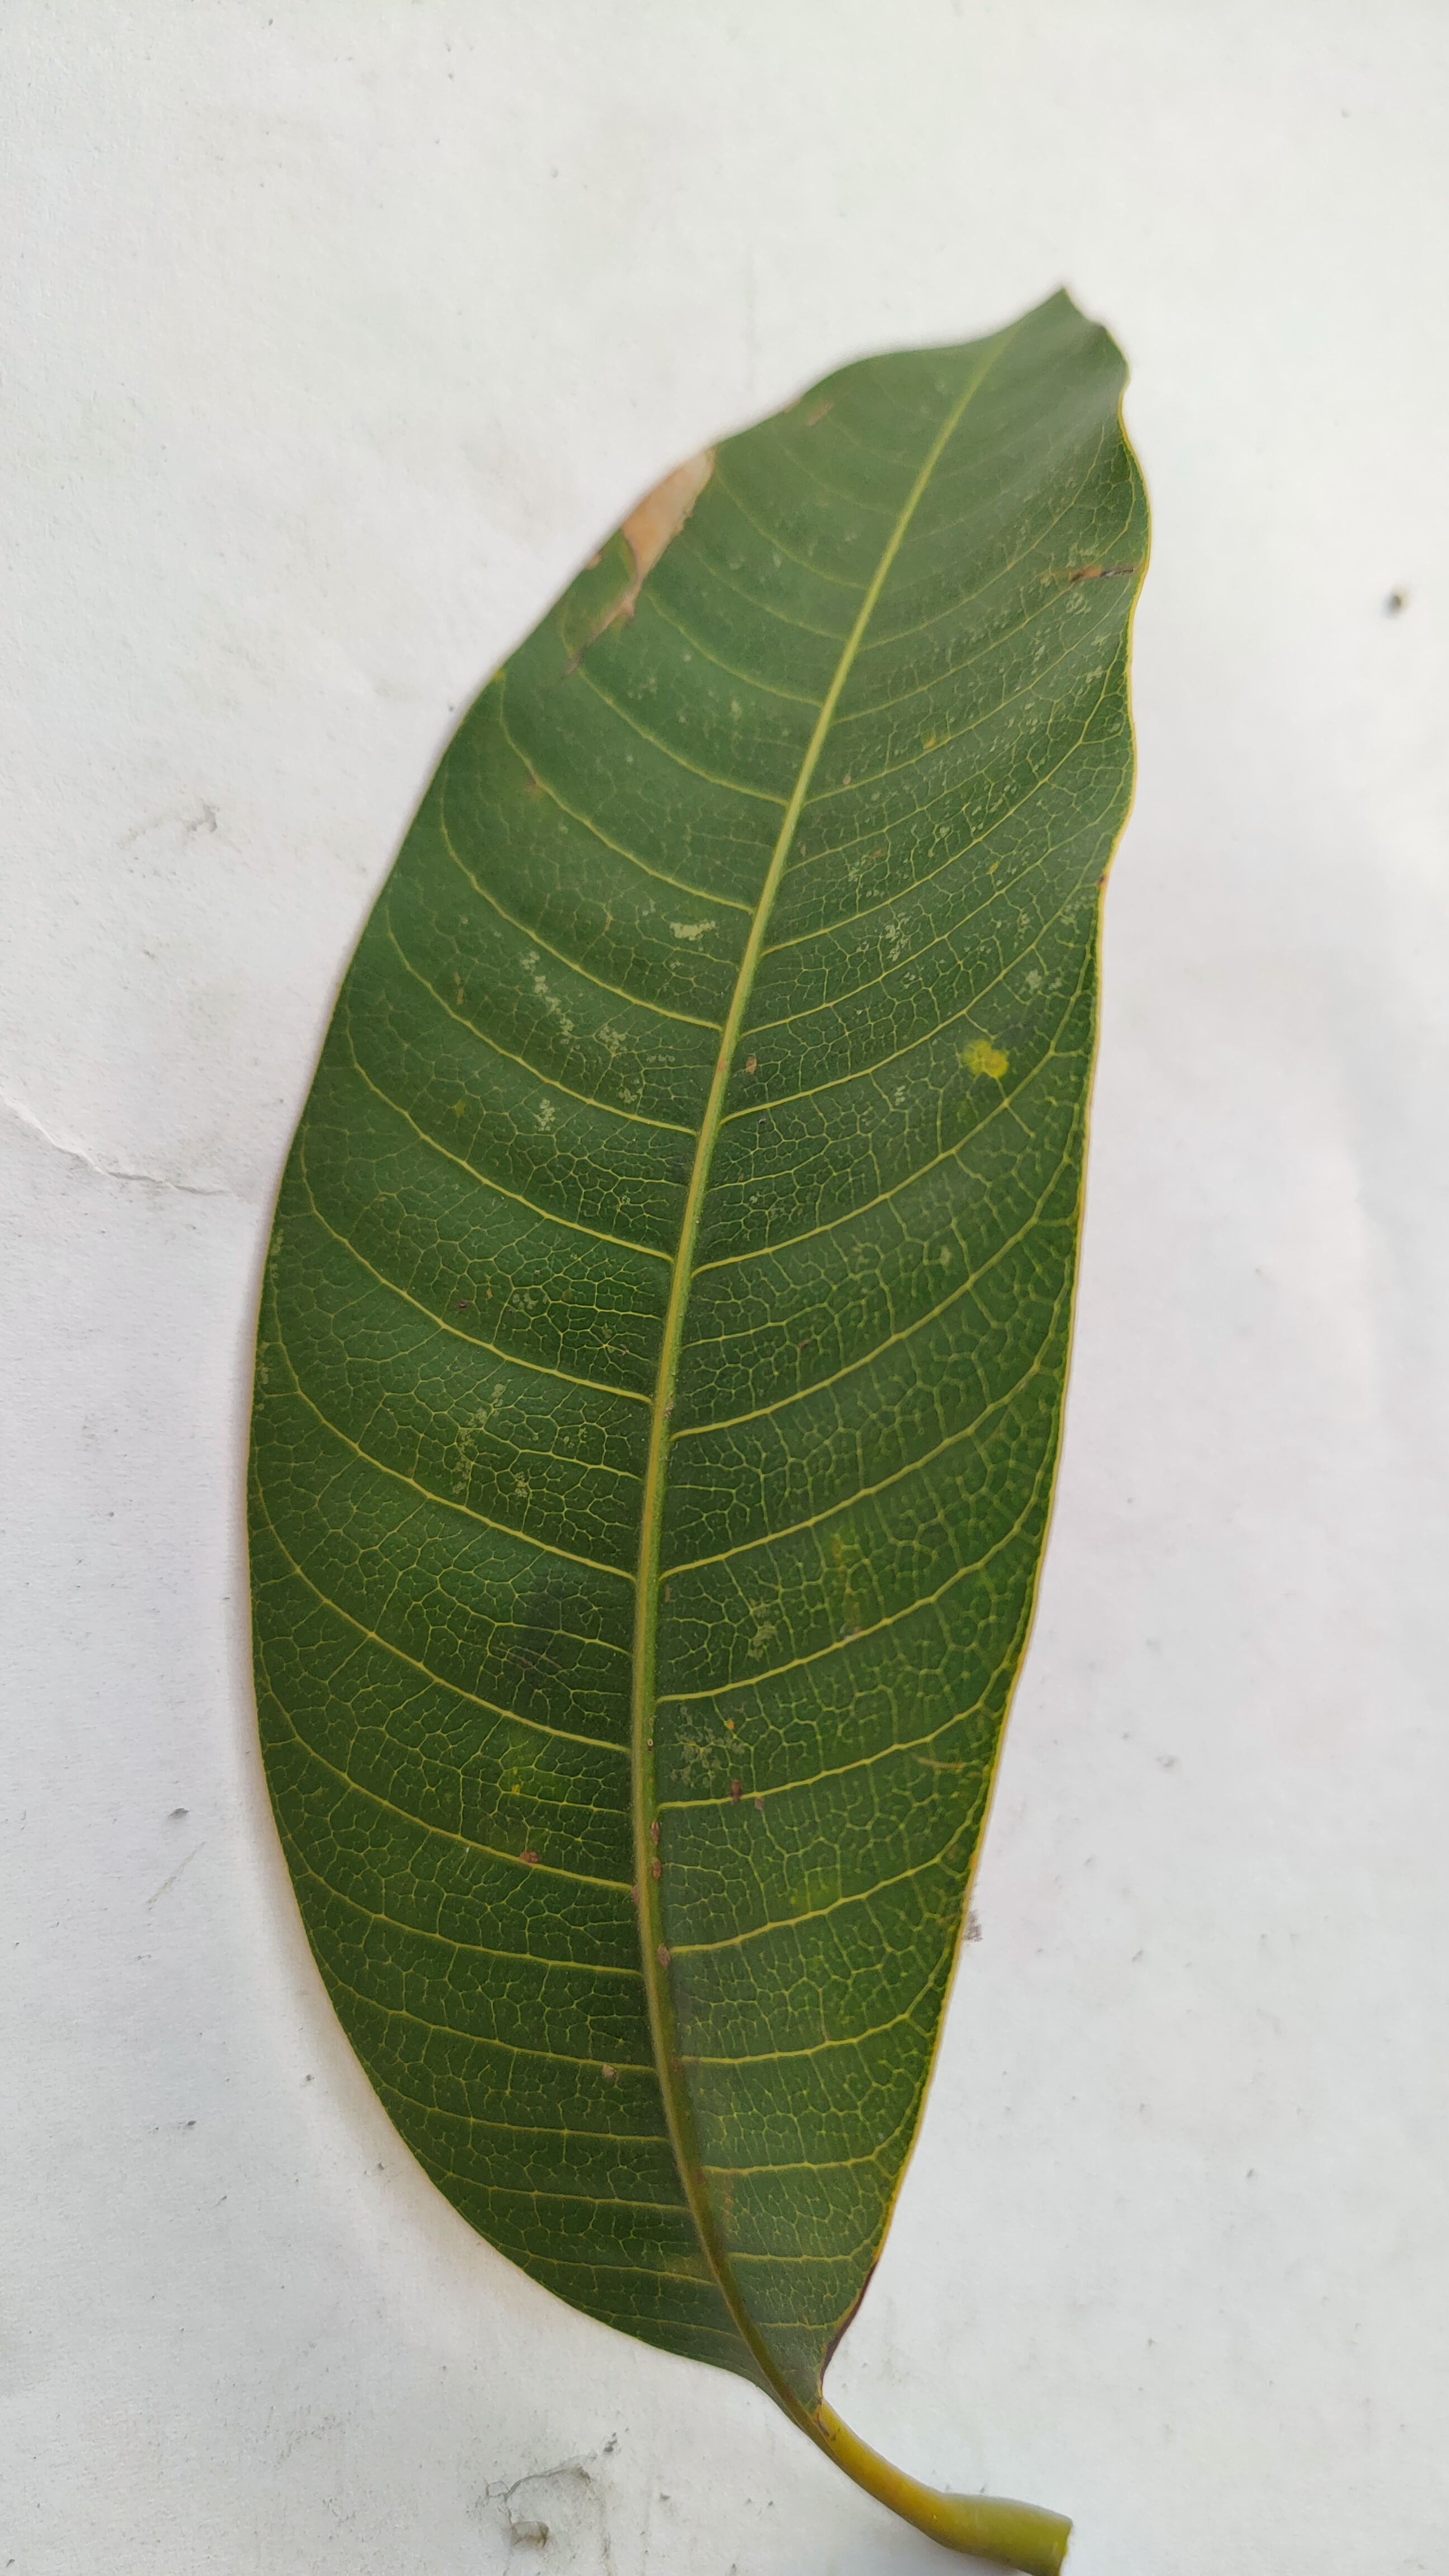
Leaf variety: Mango